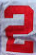
Number: 2